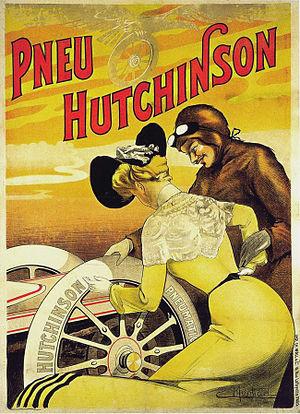
Hutchinson est un groupe international français qui fabrique et commercialise des produits issus de la transformation du caoutchouc, destinés principalement aux industries automobile et aérospatiale. Hutchinson est une filiale du groupe Total. Son chiffre d'affaires en 2019 est de 4,314 milliards d'euros, avec des effectifs d'environ 44 000 personnes, répartis sur 100 sites dans 25 pays. Le siège social se trouve à Paris, 2 rue Balzac dans le 8ᵉ arrondissement.